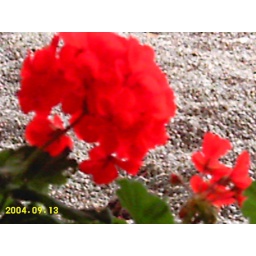
the biggest geranium flower in the box in front of my window